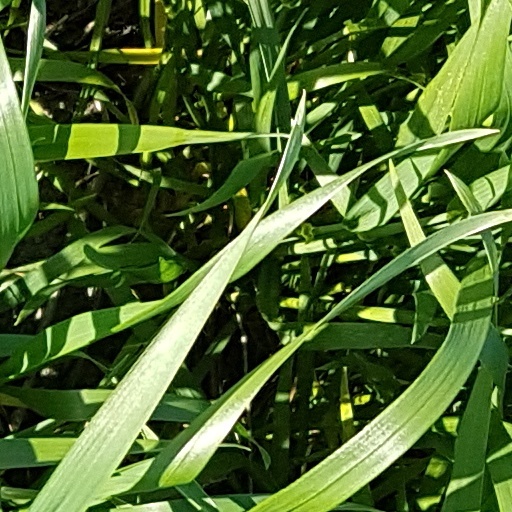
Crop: wheat